F. W. Woolworth Building (Fort Worth, Texas)

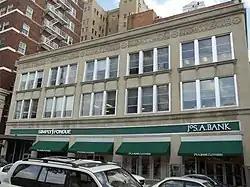
Woolworth Building in 2011

The F.W. Woolworth Building is a historic department store building located in Sundance Square section of downtown Fort Worth, Texas. The building served as a retail location for the F. W. Woolworth Company from 1926 to 1990. It now houses other tenants including a JoS. A. Bank Clothiers store.